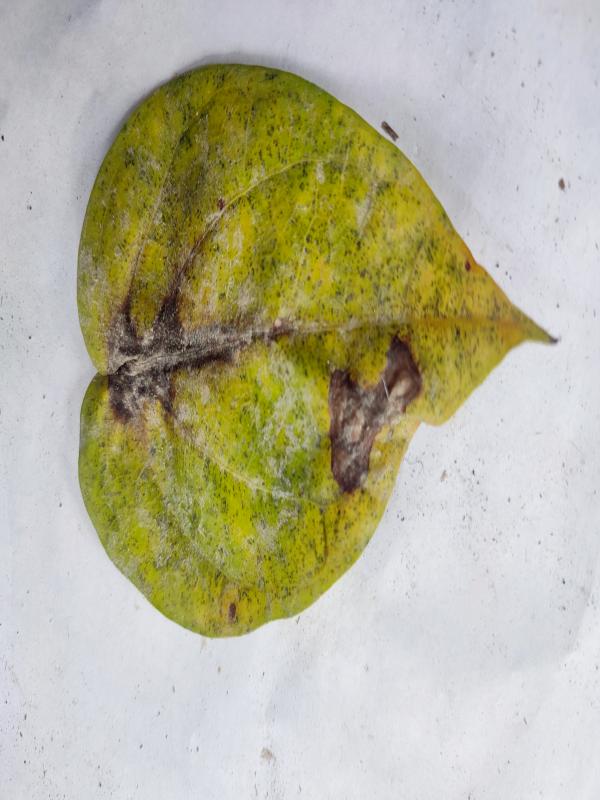
Label: Dried_Leaf